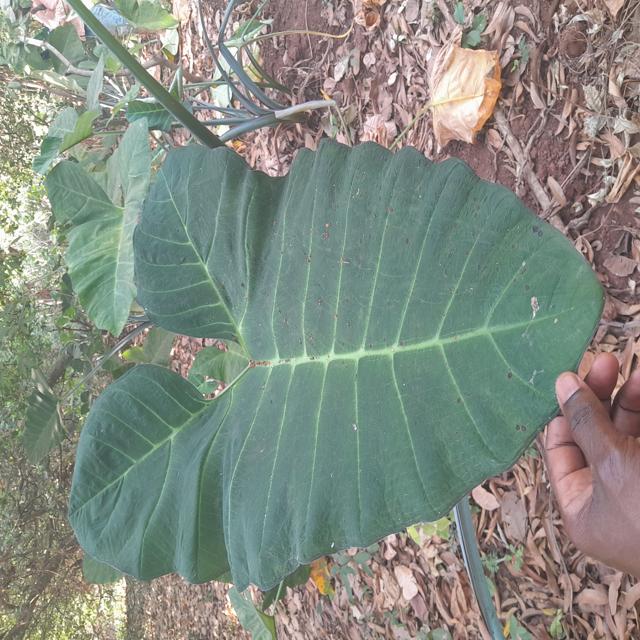
Label: Healthy